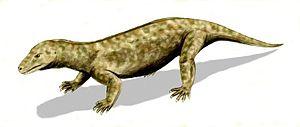
Selon la théorie synthétique de l'évolution, l’histoire évolutive des mammifères est passée par plusieurs stades depuis leurs ancêtres les synapsides selon un processus graduel qui a pris approximativement 100 Ma, du milieu du Permien, puis au cours du Trias, et jusqu'au milieu du Jurassique.